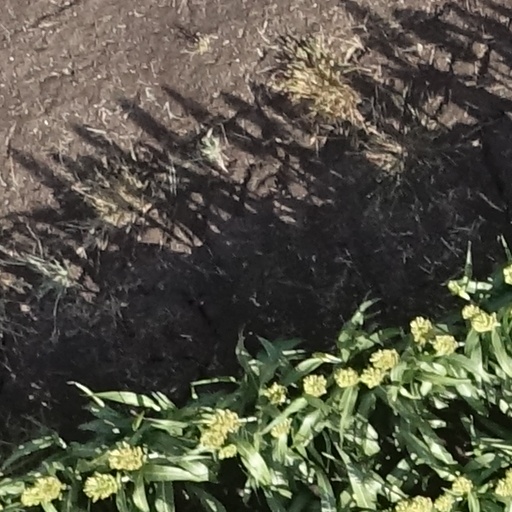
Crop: sorghum